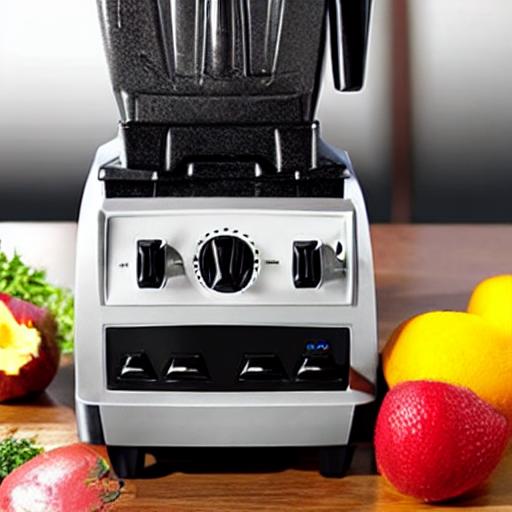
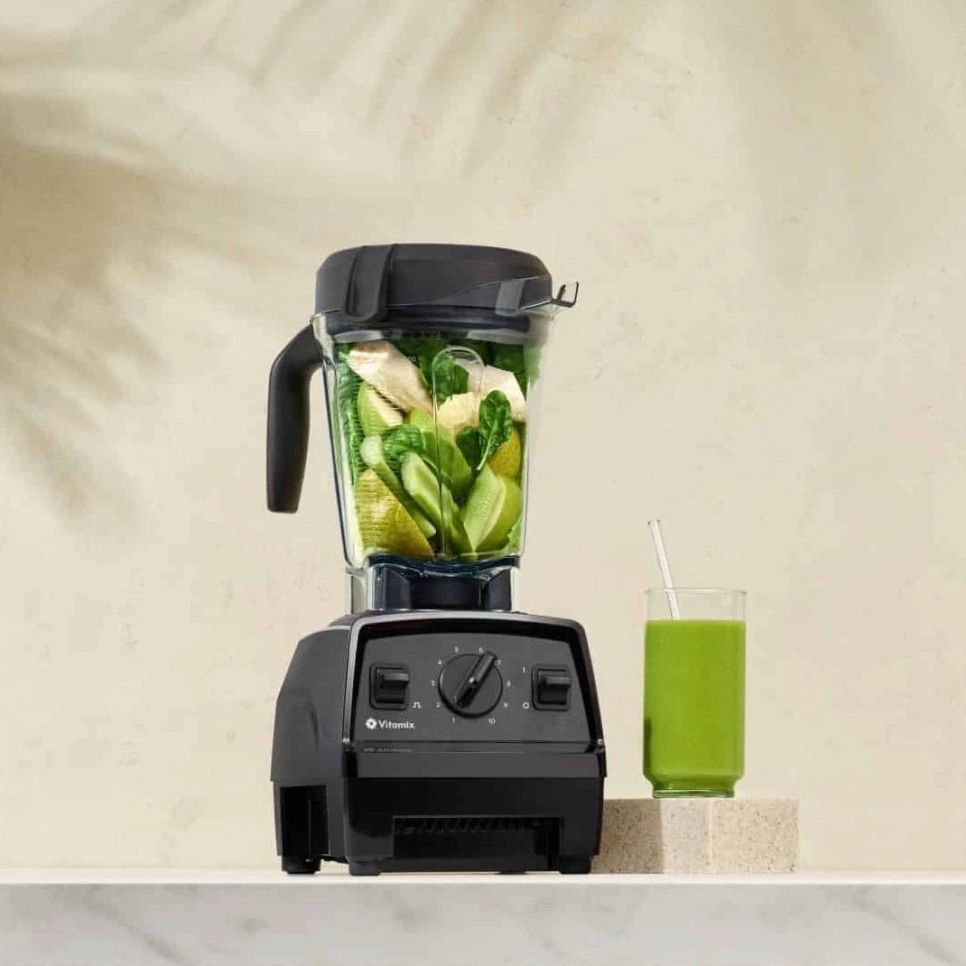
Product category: items_blender
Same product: no